Montserrat Torrent

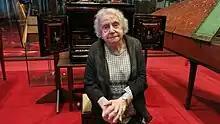
Torrent at the Museu de la Música de Barcelona (3 September 2015)

Born in Barcelona in 1926, she started her musical studies as a pianist with her mother who was pupil of Enrique Granados. She studied under Frank Marshall (1883-1959) at the Academia Marshall in Barcelona, and also attended the Conservatorio Superior Municipal de Música de Barcelona.